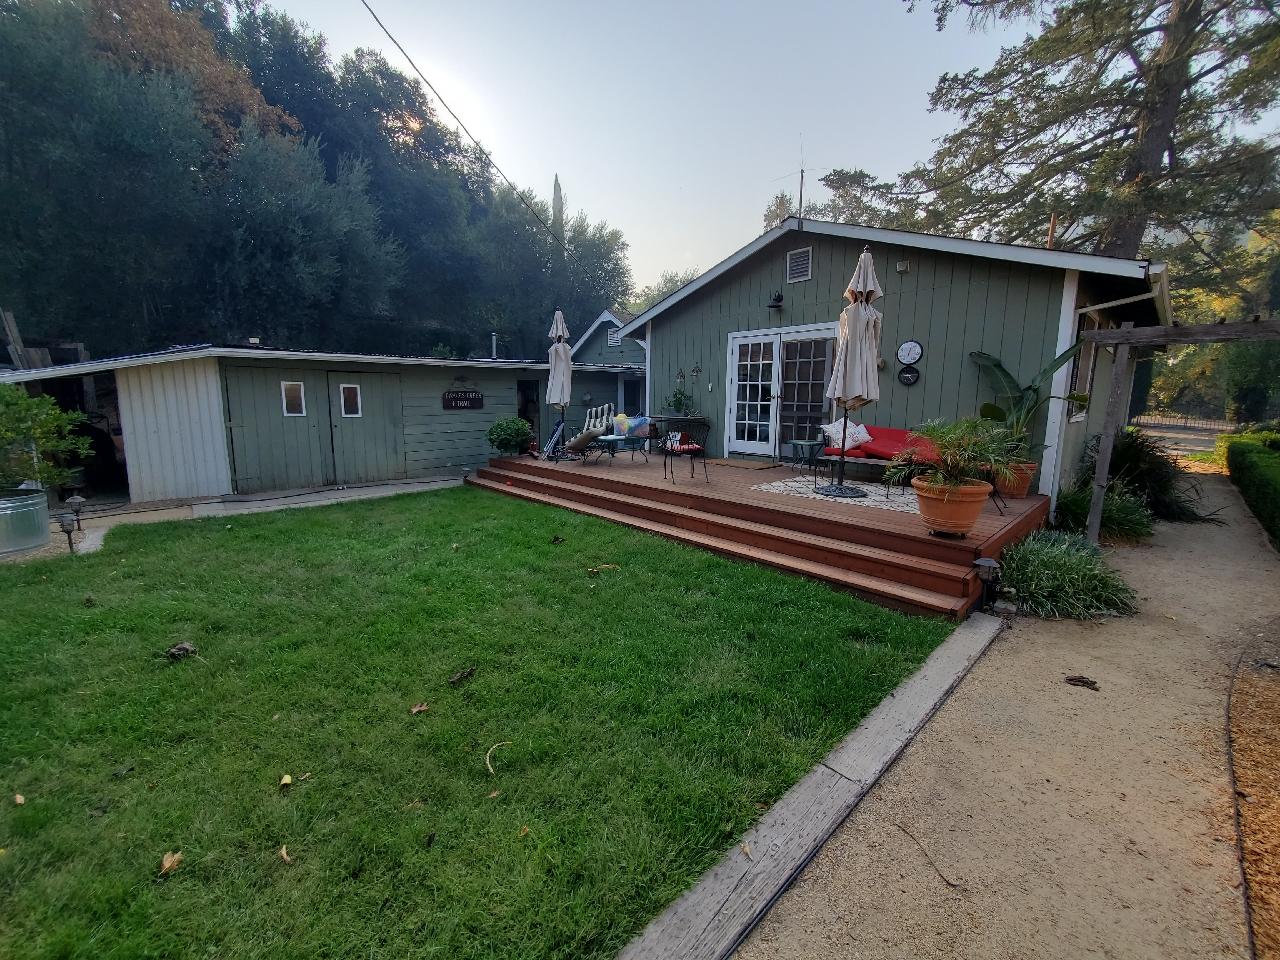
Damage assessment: no_damage